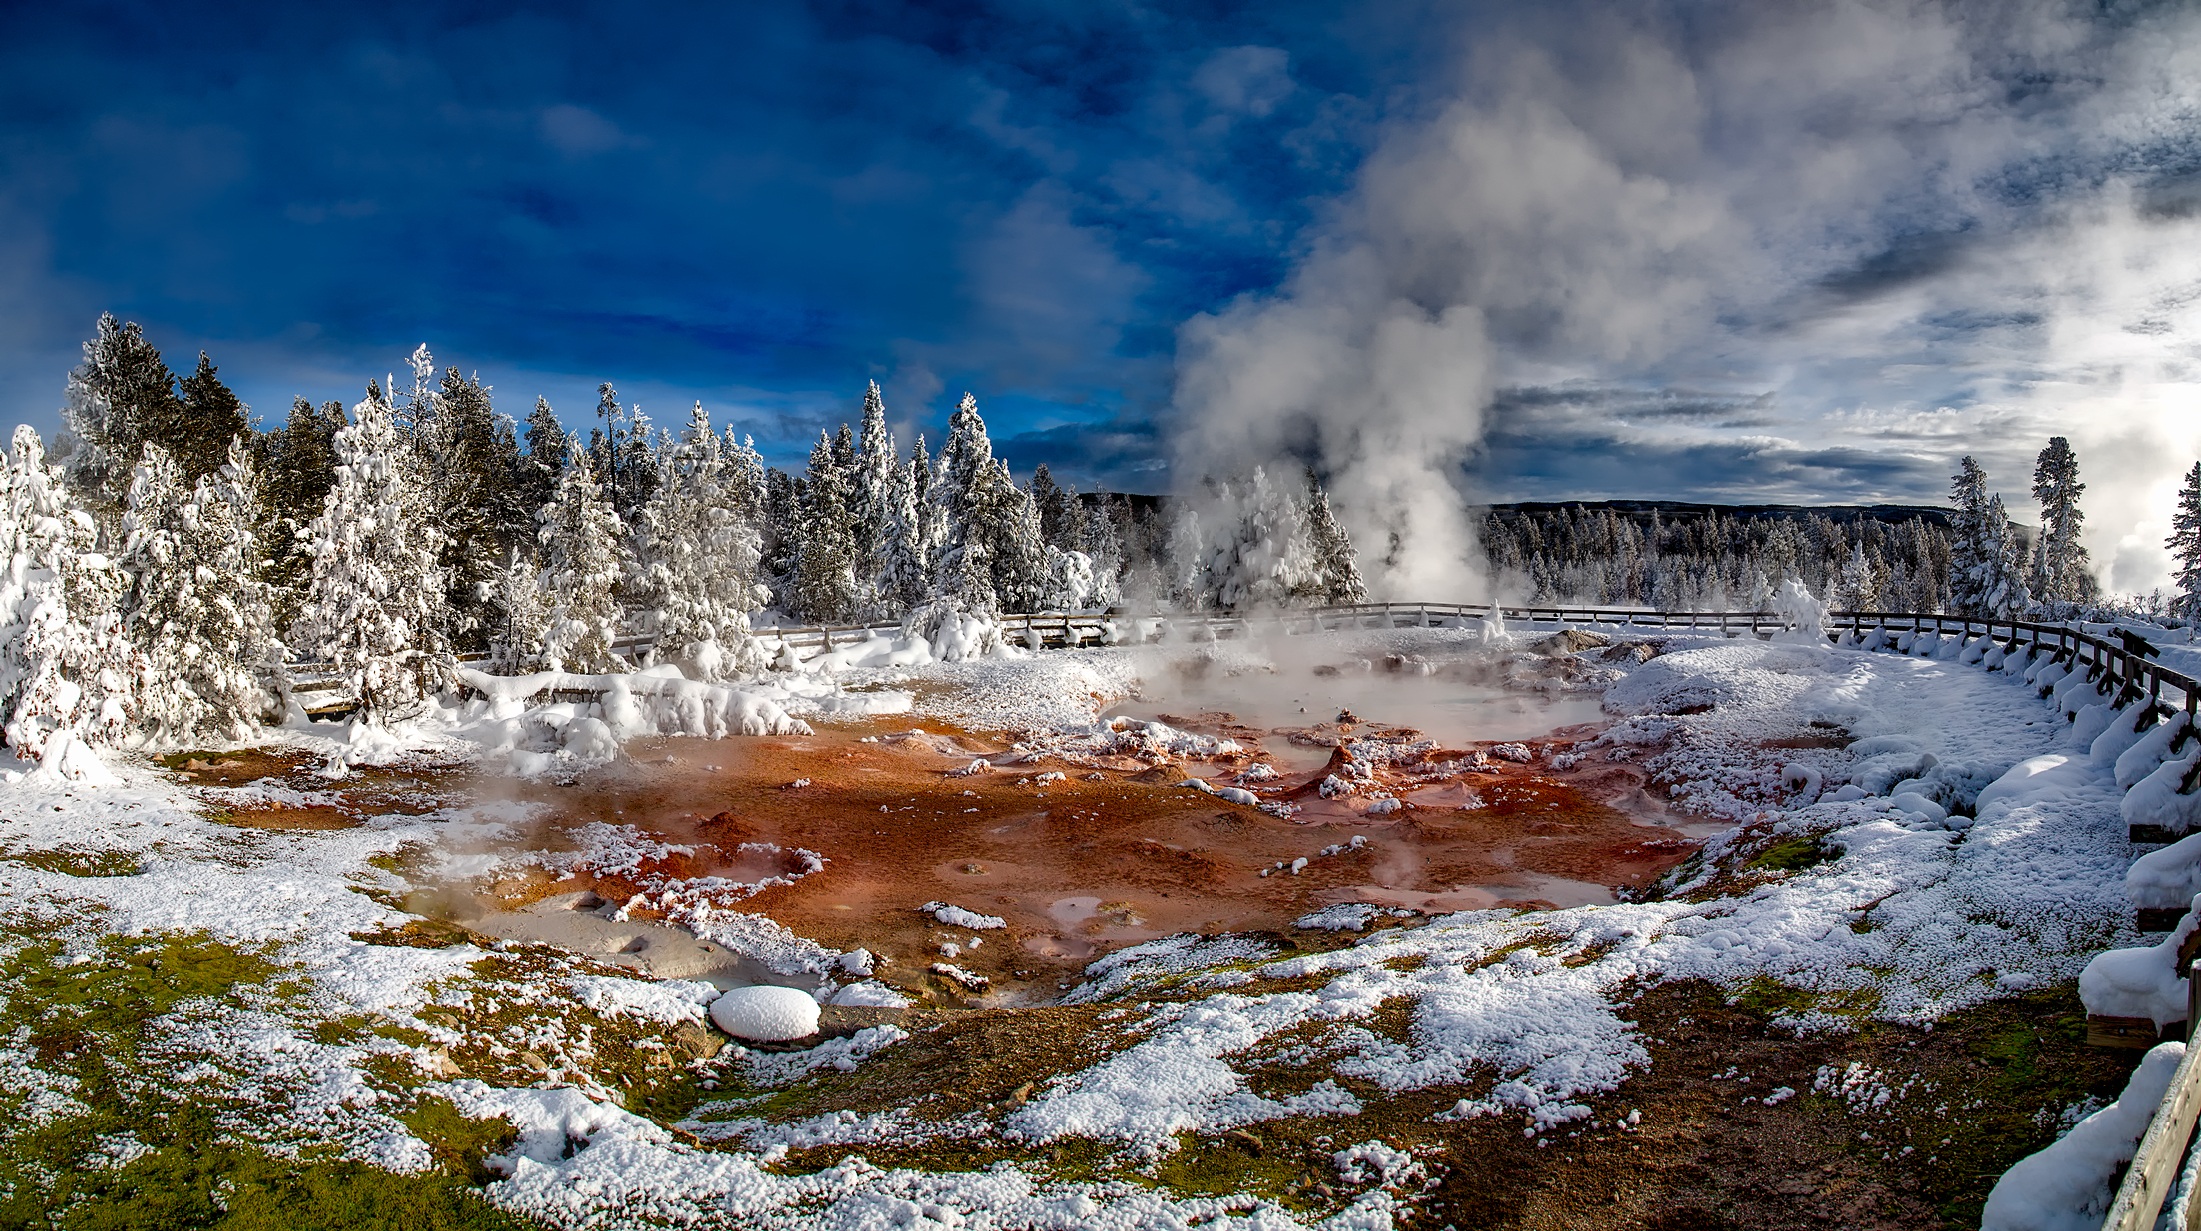
landscape, water, nature, forest, wilderness, mountain, snow, winter, vapor, steam, country, smoke, vacation, rural, scenic, holiday, tourism, national park, season, body of water, yellowstone, trees, outdoors, woods, hdr, hot, geyser, hot spring, wyoming, water feature, destinations, landform, mud pot, geographical feature